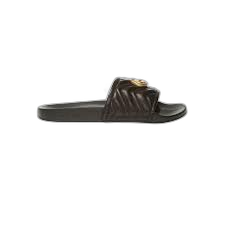
Waste category: shoes